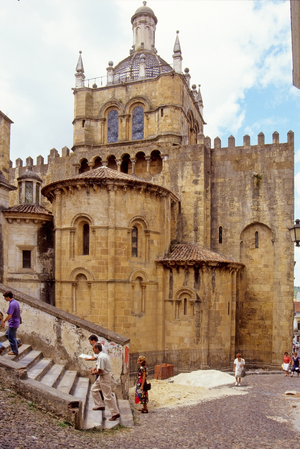
La Cathédrale Velha de Coimbra est un édifice religieux catholique de style roman, de la ville de Coimbra, au Portugal. Construite comme 'cathédrale' au XIIe siècle et jouant un rôle historique important durant plusieurs siècles, l'église perdit ce statut lorsque le siège épiscopal fut transféré dans l'ancienne église des Jésuites, à la fin du XVIIIe siècle.